Yadier Molina

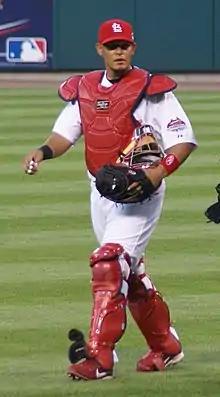
Molina with the Cardinals in 2007

Molina suffered a concussion in September and underwent arthroscopic surgery to repair torn cartilage in his right knee. The knee surgery ended his season early on September 24. In Molina's final 50 games, he successfully collected 49 hits in 158 AB for a .310 AVG. Of his final 35 starts, 12 were multi-hit games. His .281 batting average after the All-Star break ranked fifth among NL catchers. He finished the season with a new career-best .275 batting average, six home runs, and 40 RBIs in 111 games. He threw out 50% (23 of 46) baserunners attempting to steal, the highest percentage in the majors. From 2005 to 2007, he led all MLB with a 47% caught-stealing rate and 18 pick-offs.